Interstate 70 in Missouri

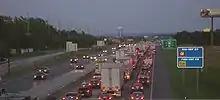
I-70 west of St. Louis; shown here is rush-hour traffic congestion. Since this photograph was taken, this section has been widened to four lanes in each direction.

East of Wentzville, I-70 passes through the bedroom community of Lake St. Louis, then the growing towns of O'Fallon and St. Peters, and finally the historic city of St. Charles. It crosses over the Missouri River one last time on the Blanchette Memorial Bridge, which is actually made up of two bridges: the westbound span built in the late 1950s and refurbished in 2013 and the eastbound one completed in the late 1970s.